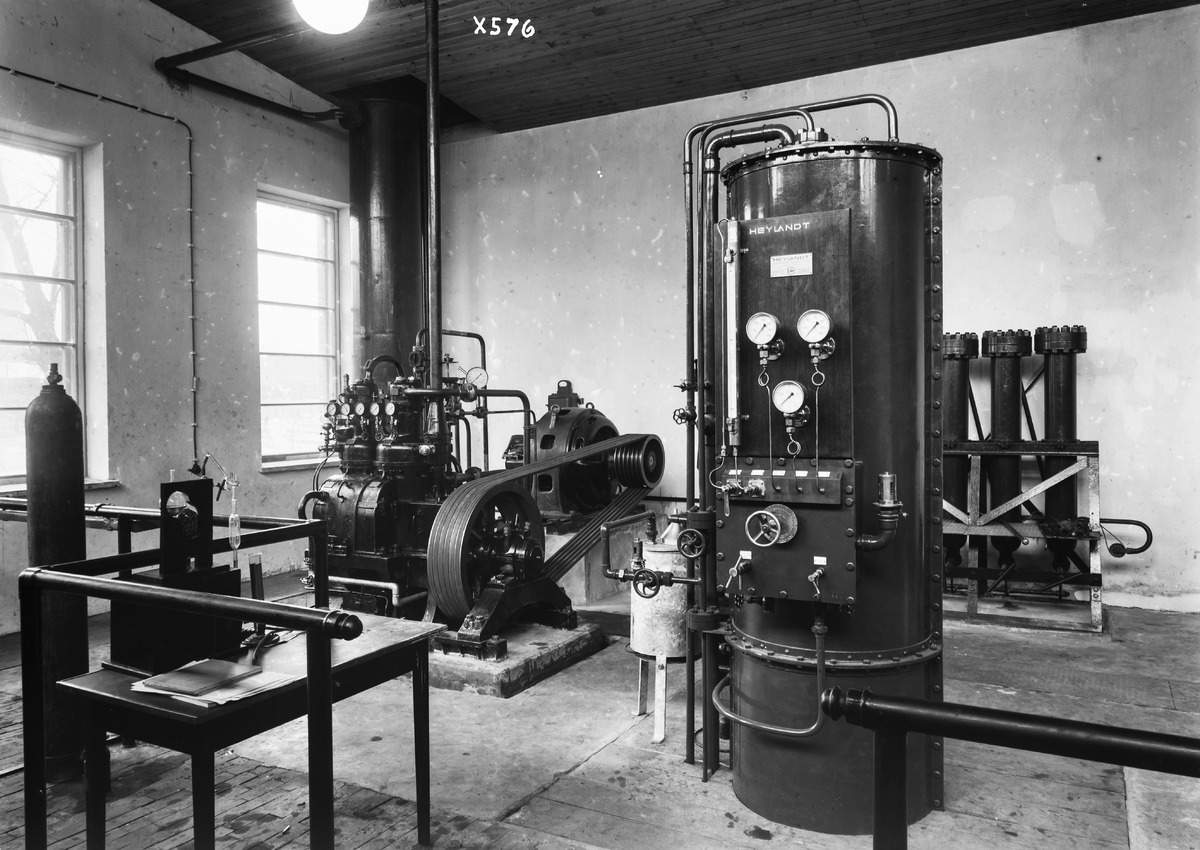
Kaasutehdas Oy AGA Ab:n koneistoa
Machinery in the gas factory of Oy AGA Ab
sisällön kuvaus: Kaasutehdas Oy AGA Ab:n koneistoa 30.8.1935. content description: Machinery in the gas factory of Oy AGA Ab on August 30, 1935.
Vuosi: 1935
Paikka: , Suomi, Suomi
Aiheet: Oy AGA Ab; sisäkuva; koneet; koneistot; tehtaat; factories; machines; machinery